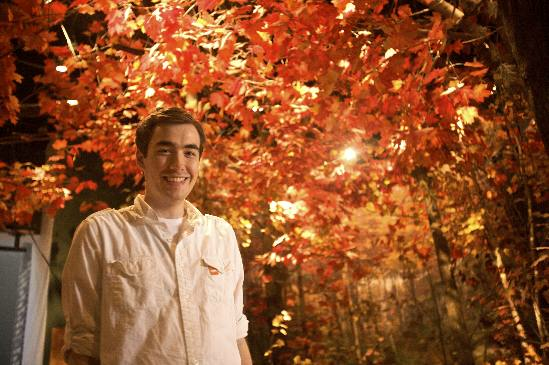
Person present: Yes